Sand Storm (2016 film)

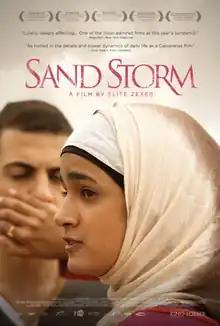
Film poster

Sand Storm ( "Sufat Chol") is a 2016 Arabic-language Israeli coming-of-age film directed by Elite Zexer. It was shown in the Panorama section at the 66th Berlin International Film Festival. At the 2016 Sundance Film Festival it won the Grand Jury Prize in the World Cinema Dramatic section. It won the Best Film Award at the Ophir Awards. It was selected as the Israeli entry for the Best Foreign Language Film at the 89th Academy Awards but it was not nominated.